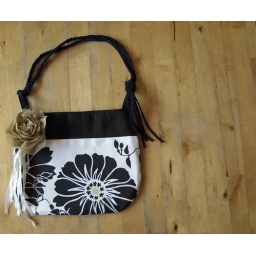
sling/shoulder bag in black flower cotton